Recessional (poem)

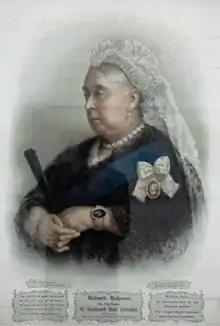
Queen Victoria in 1897

"Recessional" is a poem by Rudyard Kipling. It was composed for the Diamond Jubilee of Queen Victoria, in 1897.